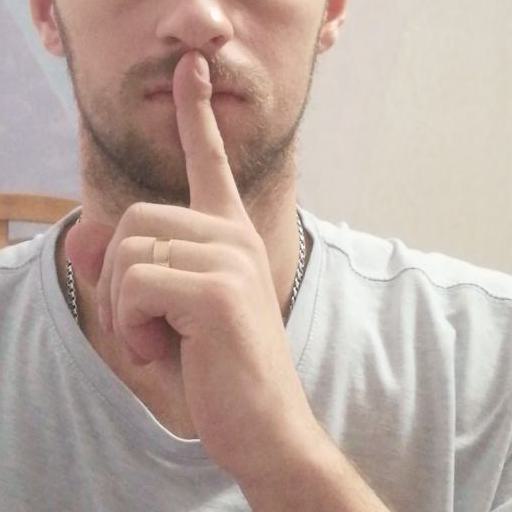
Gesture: mute